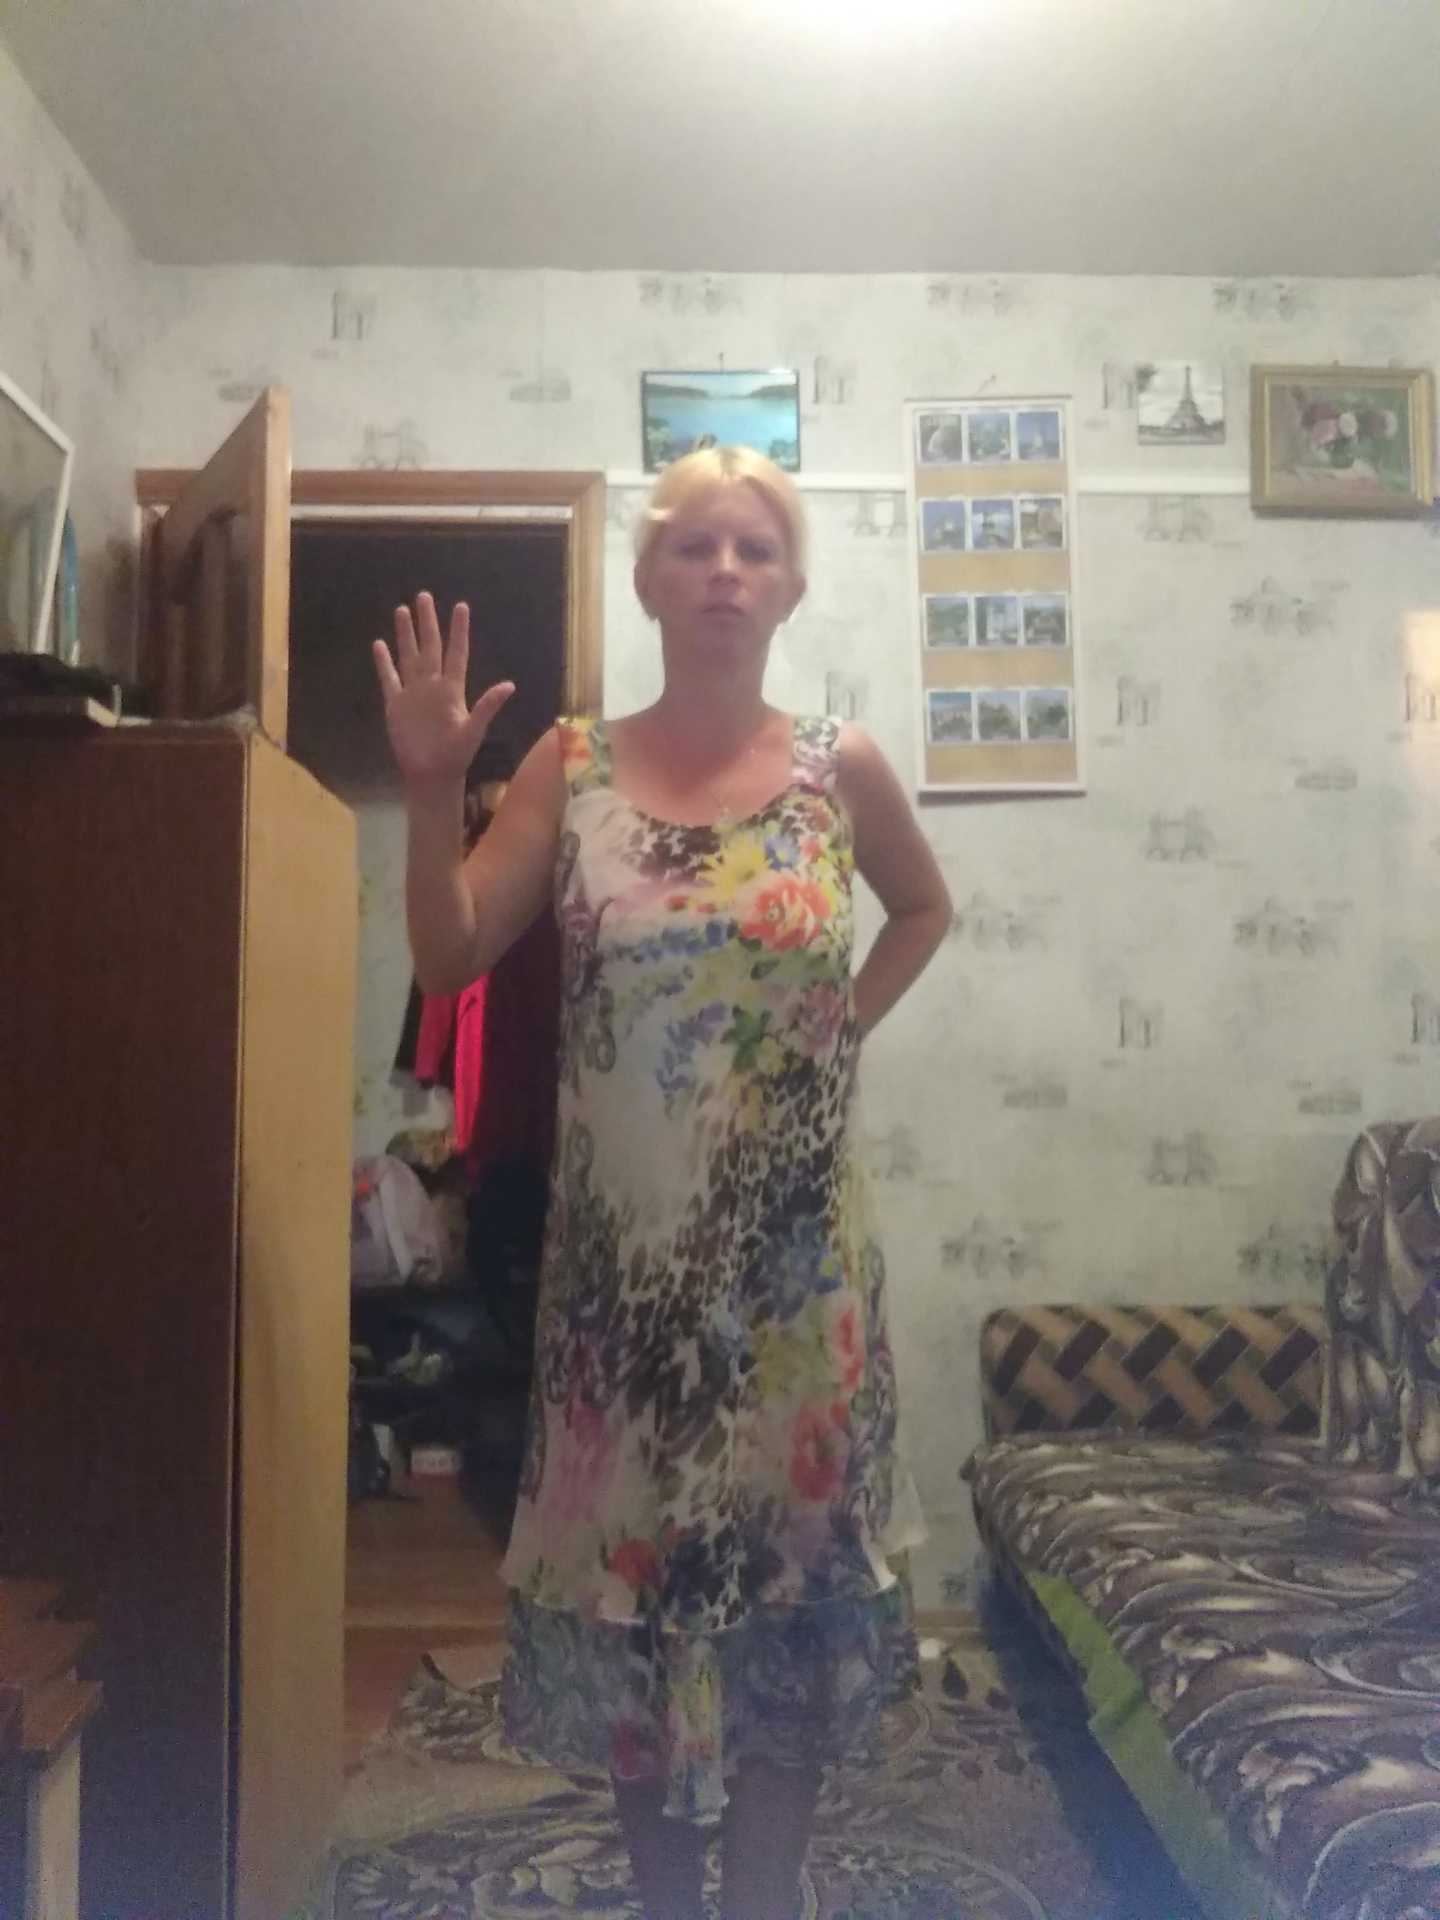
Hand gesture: palm